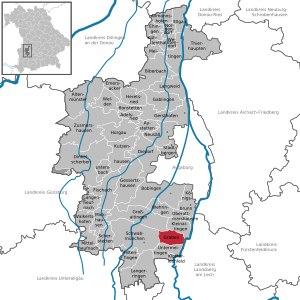
Graben est une commune allemande de Bavière située dans l'arrondissement d'Augsbourg et le district de Souabe.